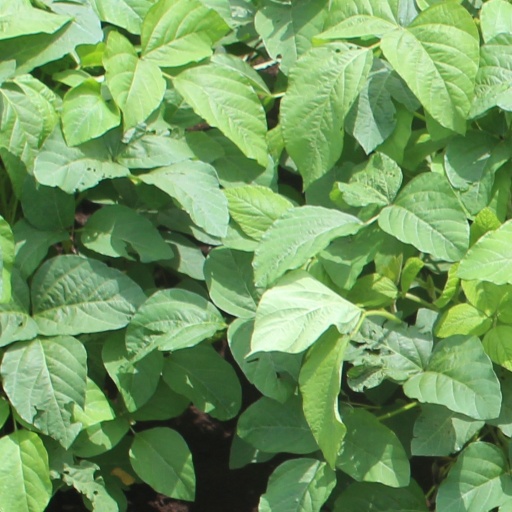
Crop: soybean